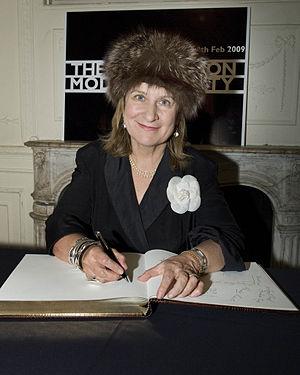
Helena Ann Kennedy, QC, FRSA, HonFRSE est une avocate britannique, diffuseuse, et membre travailliste de la Chambre des Lords.